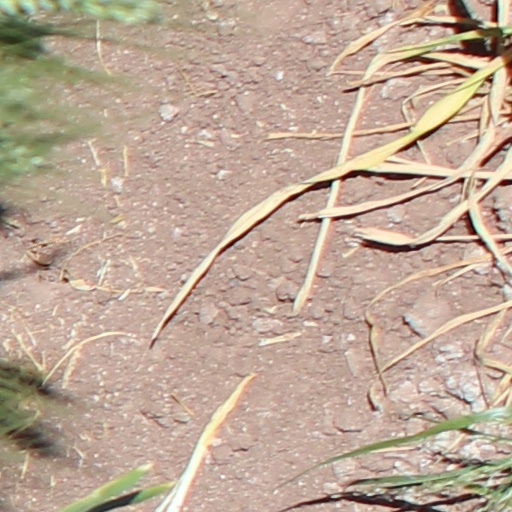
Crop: wheat